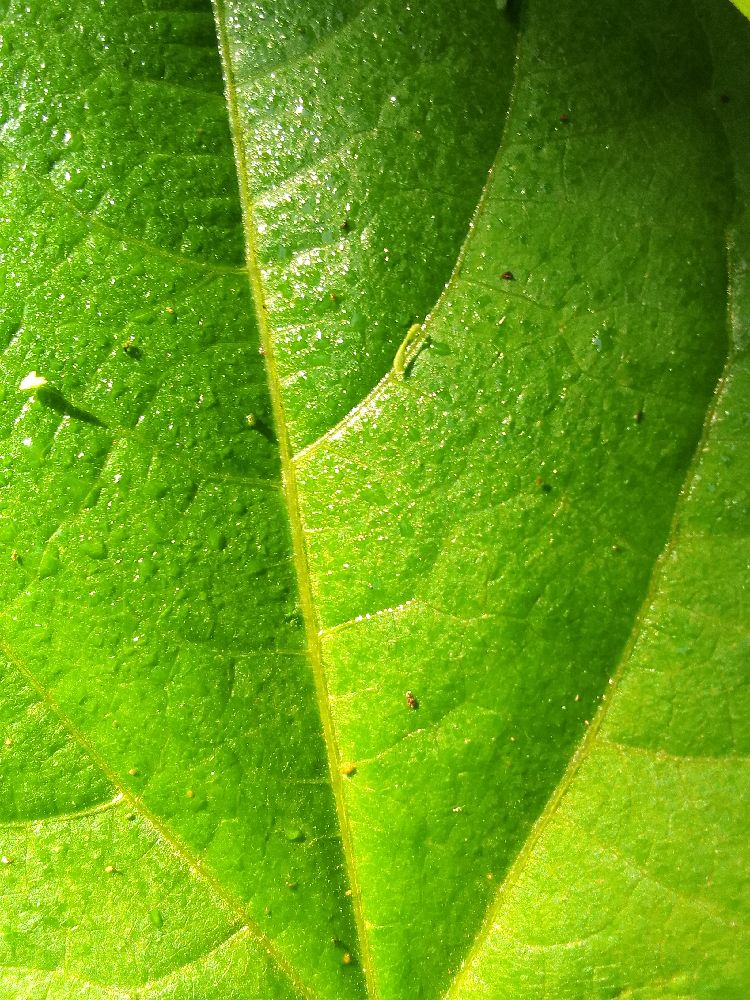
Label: healthy